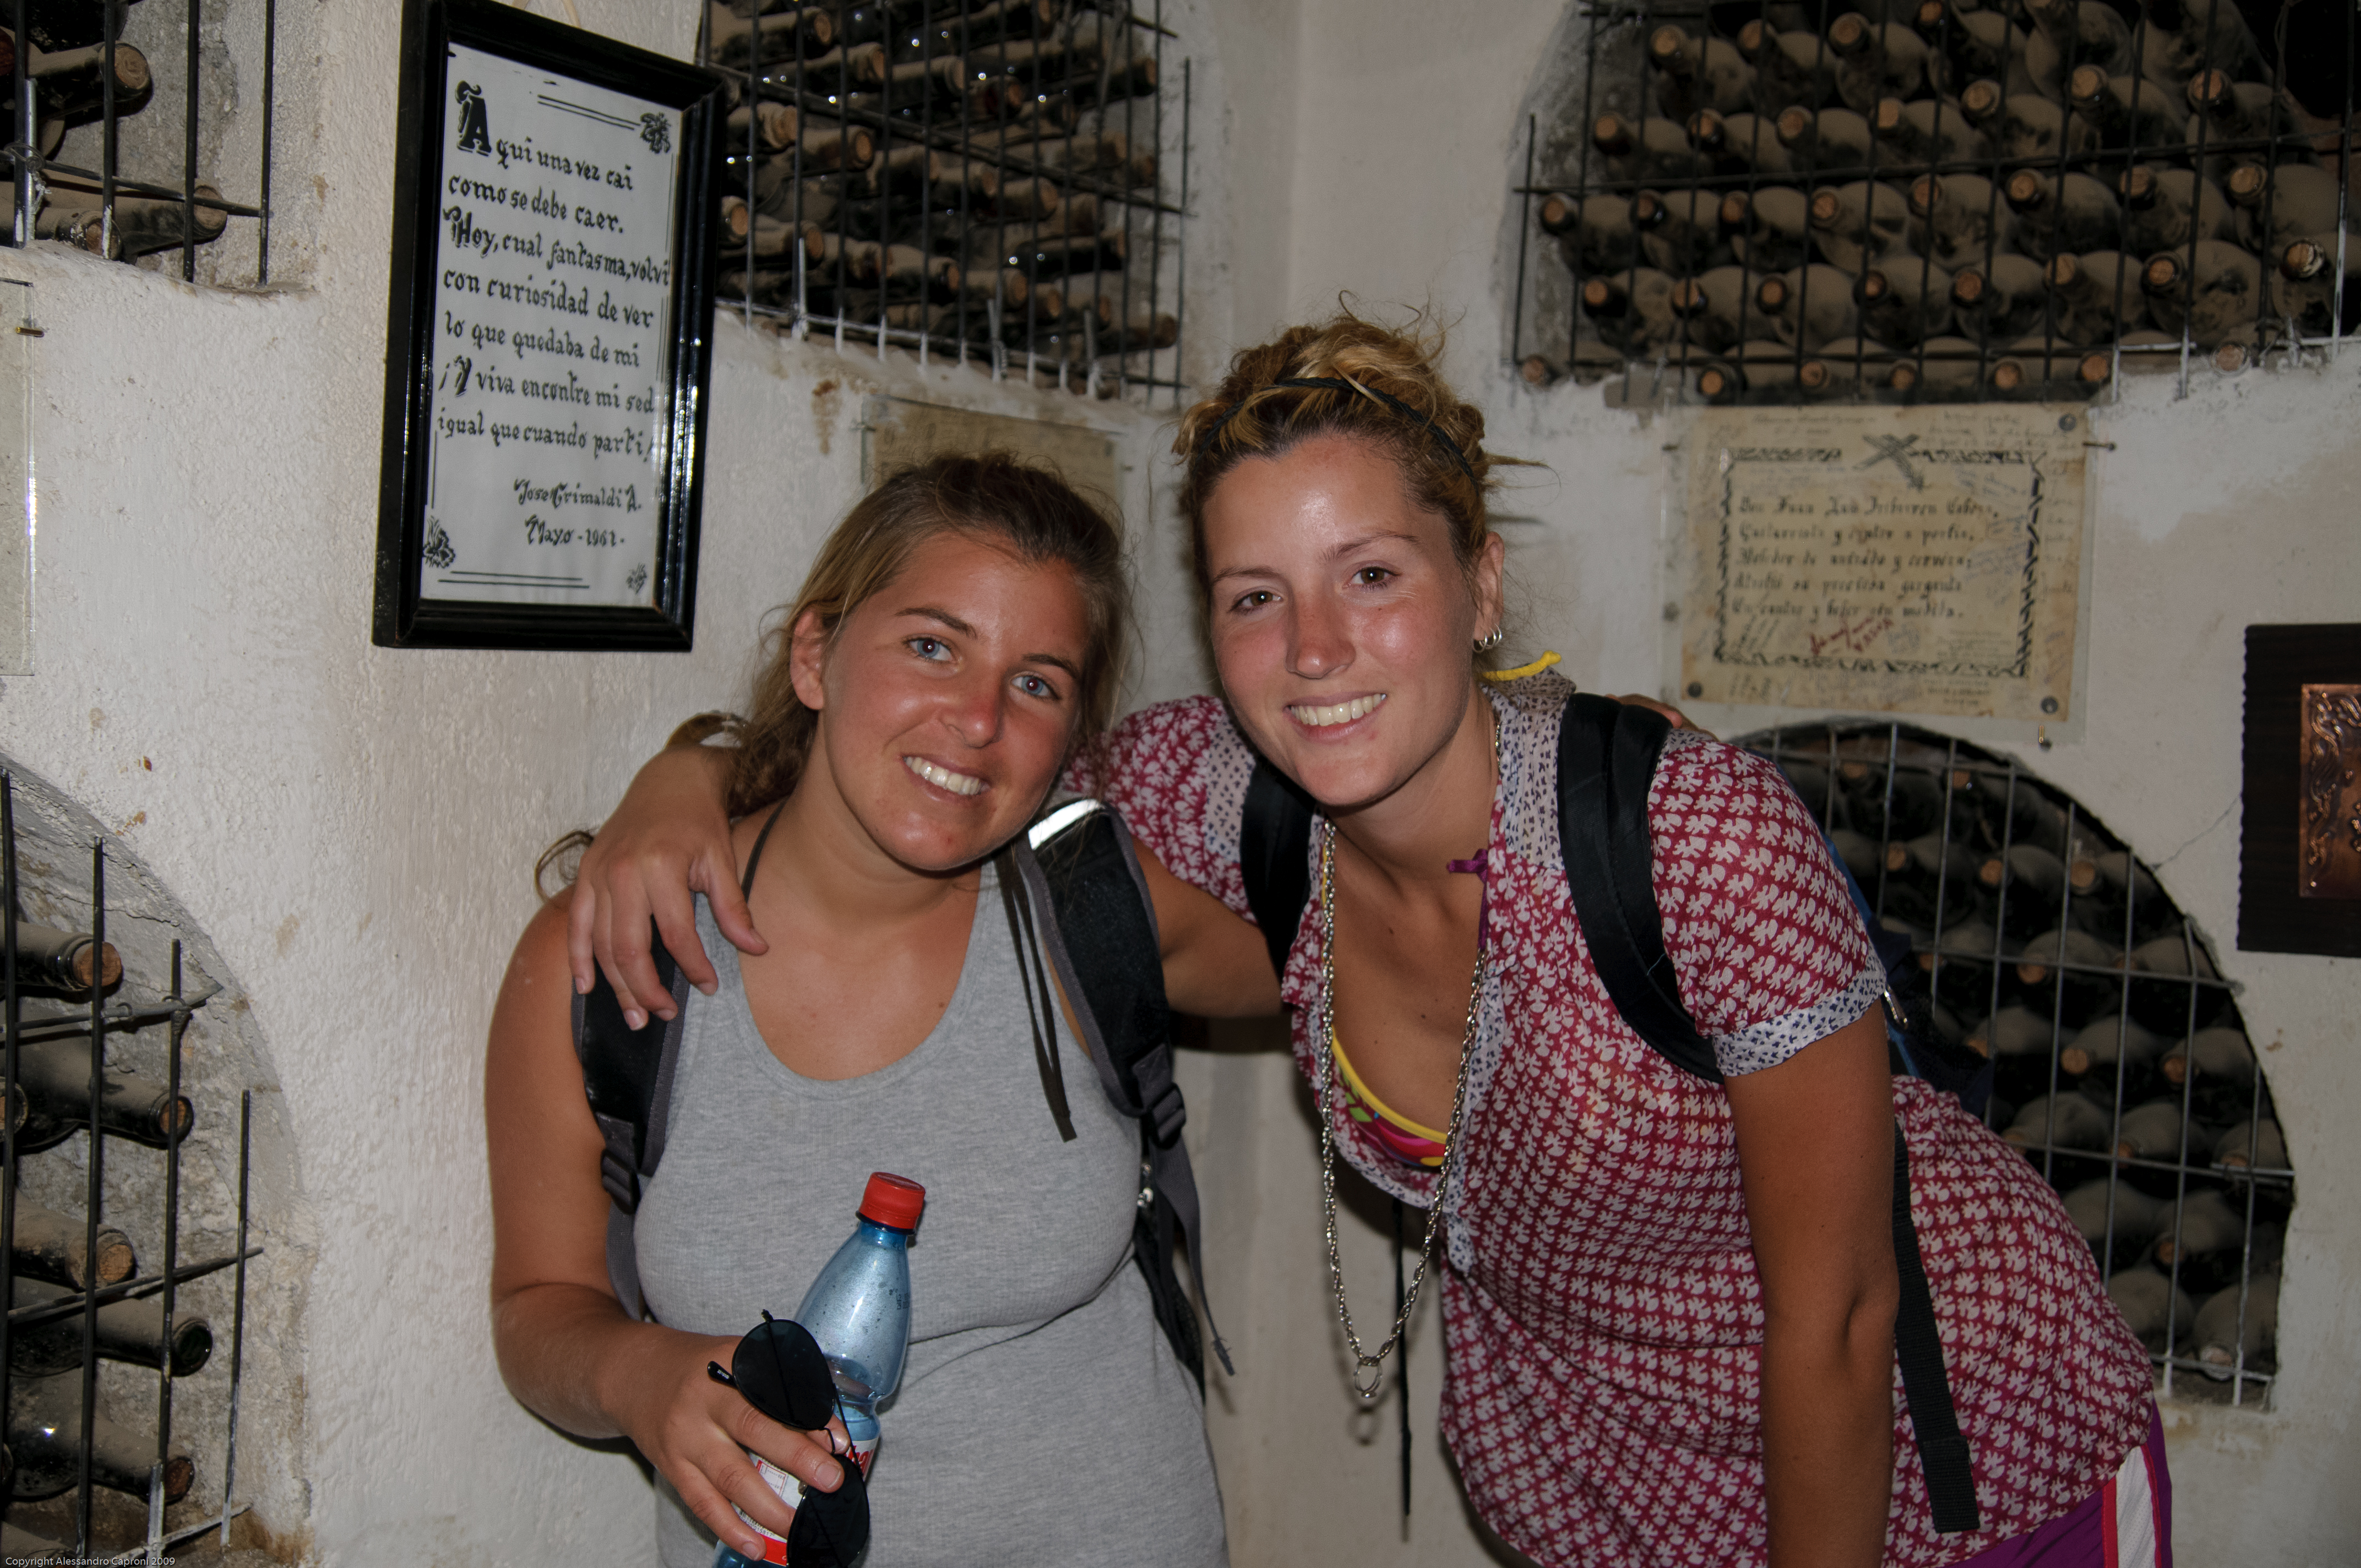
person, people, nikon, chile, art, laserena, d300, social group